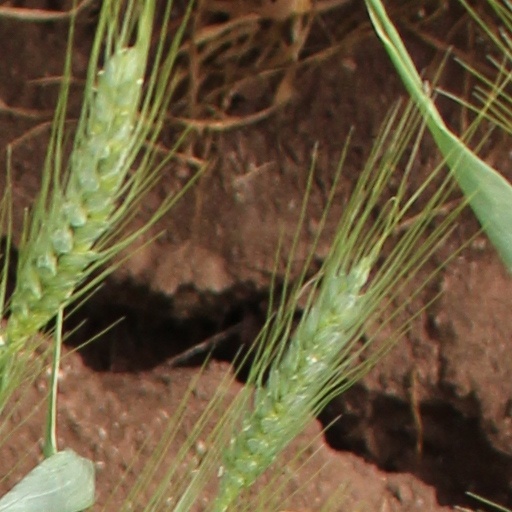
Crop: wheat